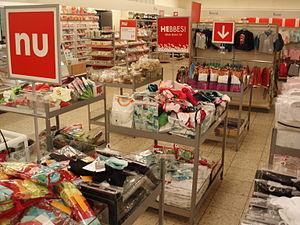
HEMA est une chaîne de magasins néerlandaise. Elle se spécialise dans les articles pour la maison à bas prix, lesquels sont fabriqués pour la chaîne même dans des pays à bas coûts.